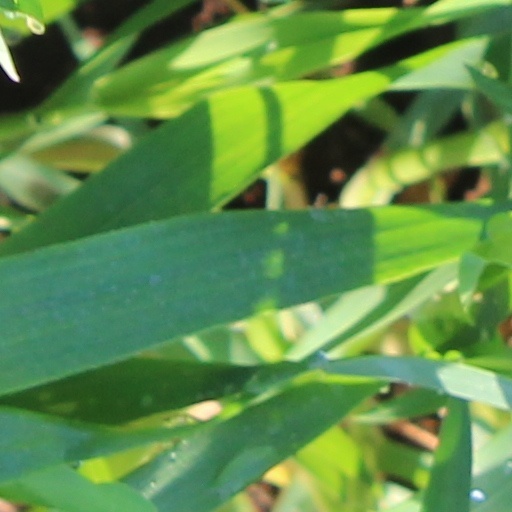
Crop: wheat